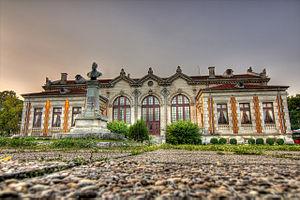
Choumen est une ville du nord-est de la Bulgarie, chef-lieu de l'oblast de Choumen et, au sein de celui-ci, de l'obština de Choumen.